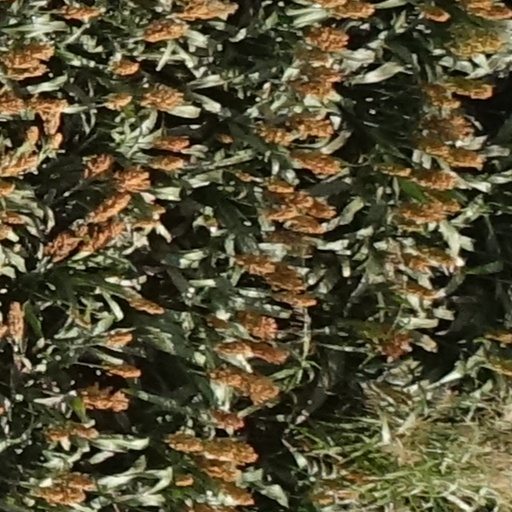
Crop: sorghum